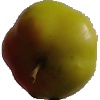
Label: Apple Red Yellow 2